FBI Special Weapons and Tactics Teams

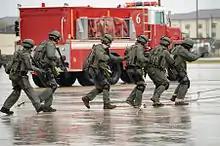
An FBI SWAT team advancing during an aircraft hijacking training exercise at Keesler Air Force Base in Mississippi

FBI SWAT teams are specially trained to serve warrants and intervene in high-risk incidents such as active shooters, barricaded suspects, or protection for personnel or dignitaries.